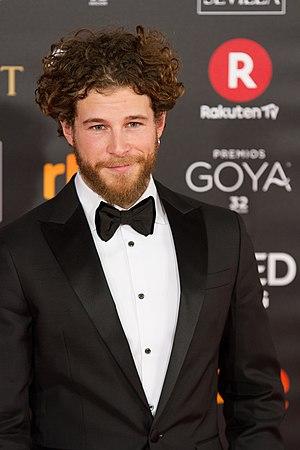
Álvaro Cervantes, né le 12 septembre 1989 à Barcelone, est un acteur espagnol.